Santa Bárbara (Vila do Porto)

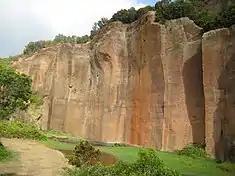
The red basaltic geological formation of Poço da Pedreira mined for the red stone

The parish is located between the "Ribeira do Salto" and "Ponta do Norte", with its main nucleus along a valley, in an area of southeastern Santa Maria, about from the seat of Vila do Porto. Its geographic location on the island has resulted in it being referred to as the "Sol Nascente" parish (roughly, the "sun dawn"), owing to it being the first of the archipelagos of the Azores to glimpse the dawn (approximately 24 minutes earlier than the most distant community, on the island of Flores). With an area of approximately ,